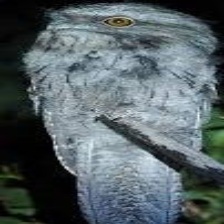
Species: TAWNY FROGMOUTH
Scientific name: PODARGUS STRIGOIDES